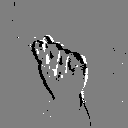
ASL letter: t